Protestantism and Islam

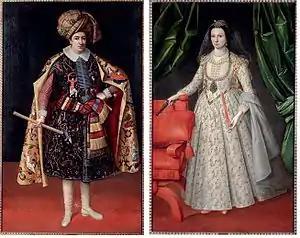
Robert Shirley and his Circassian wife Teresia, c.1624–1627. Robert Shirley modernized the Persian army, and led the 1609–1615 Persian embassy to Europe.

In eastern Central Europe, particularly in Transylvania, tolerant Ottoman rule meant that the Protestant communities there were protected from Catholic persecutions by the Habsburg. In the 16th century, the Ottomans supported the Calvinists in Transylvania and Hungary and practised religious toleration, giving almost complete freedom, although heavy taxation was imposed. Suleiman the Magnificent in particular supported John Sigismund of Hungary, allowing him to establish the Unitarian Church in Transylvania. By the end of the century, large parts of the population in Hungary thus became either Lutheran or Calvinist, to become the Reformed Church in Hungary.